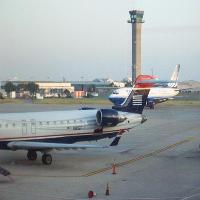
Weather: cloudy or overcast